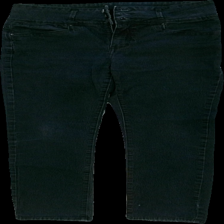
View: front
Type: Trousers
Category: Ladies
Brand: Not in the list
Brand text on label: Flash Jeans
Colors: Blue
Material: 78% cotton, 20% polyester, 2% elestane
Cut: Regular
Size: 40
Season: All
Price range: 50-100
Recommended usage: Reuse